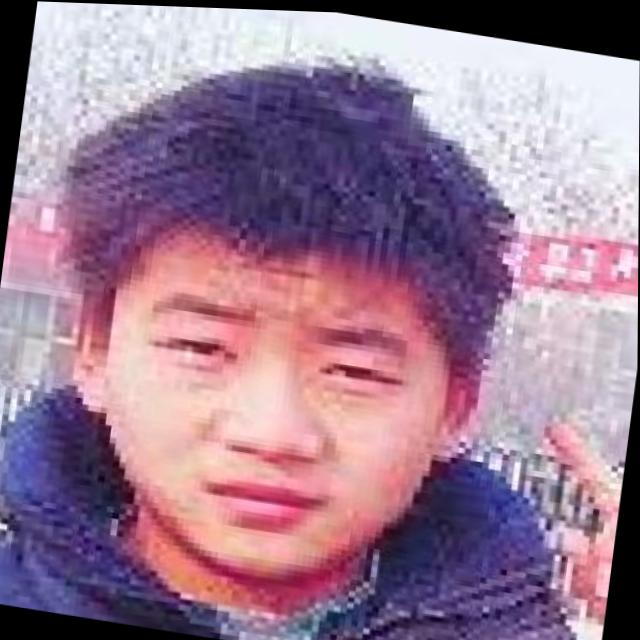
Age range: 13-20